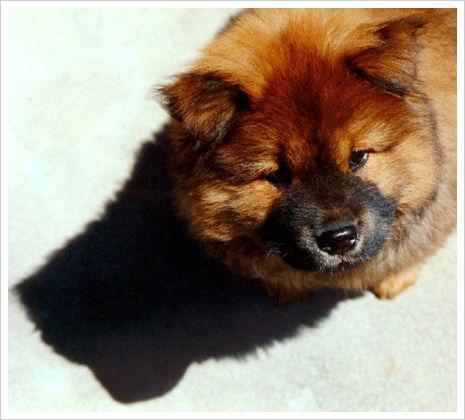
chow